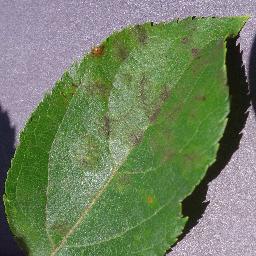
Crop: apple
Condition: scab